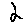
Label: 2